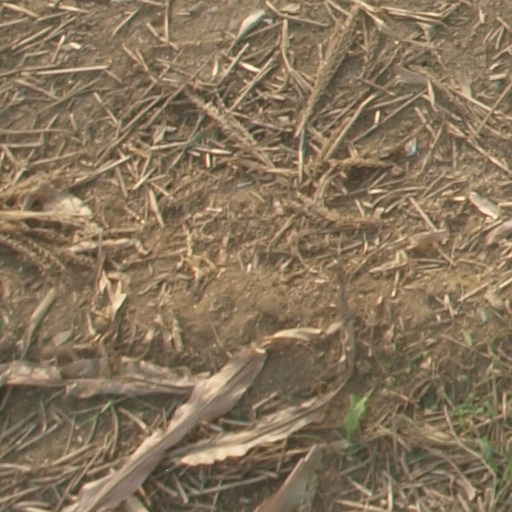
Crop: maize; corn